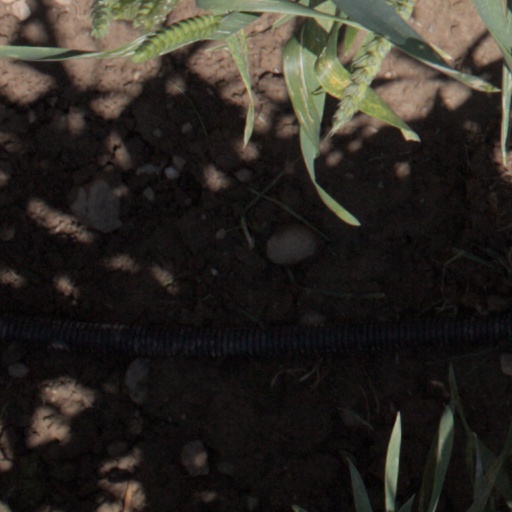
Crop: wheat